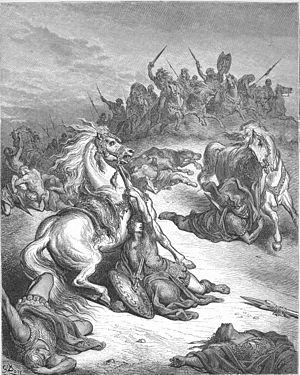
Vers 1010-1008 av. J.-C. : règne de Ishboshet, roi d’Israël.